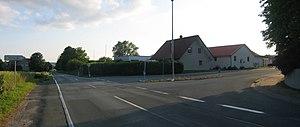
Coplex industrielle à Rödinghausen, arrondissement de Herford, Rhénanie-du-Nord-Westphalie, Allemagne. العربية